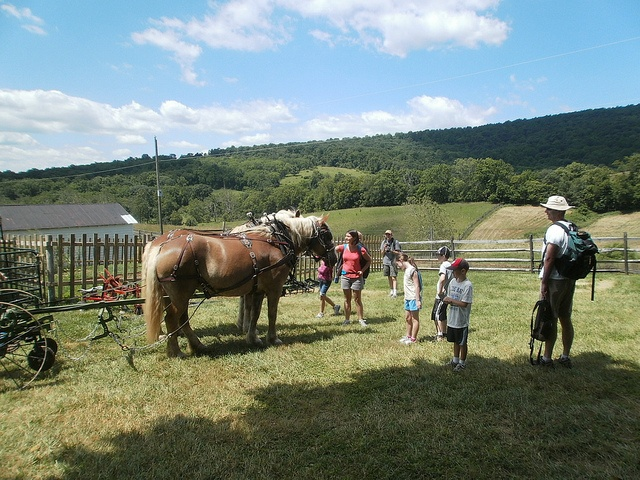
A group of people standing near two horses that are attached to a plow on a farm setting.
People are in a field looking at a horse.
some people are looking at two brown horses
Two hitched draft horses and families admiring them
A group of people standing around a brown horse.